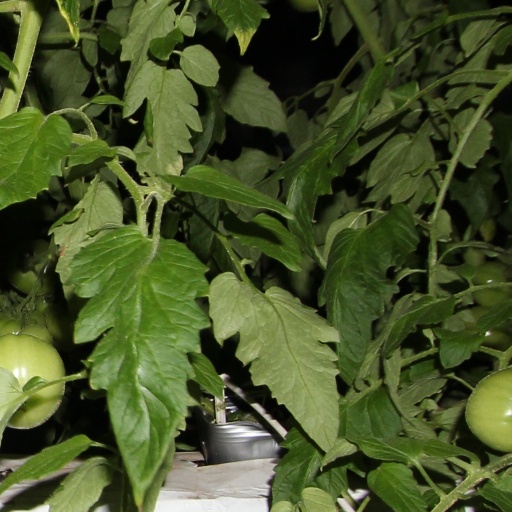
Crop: tomato